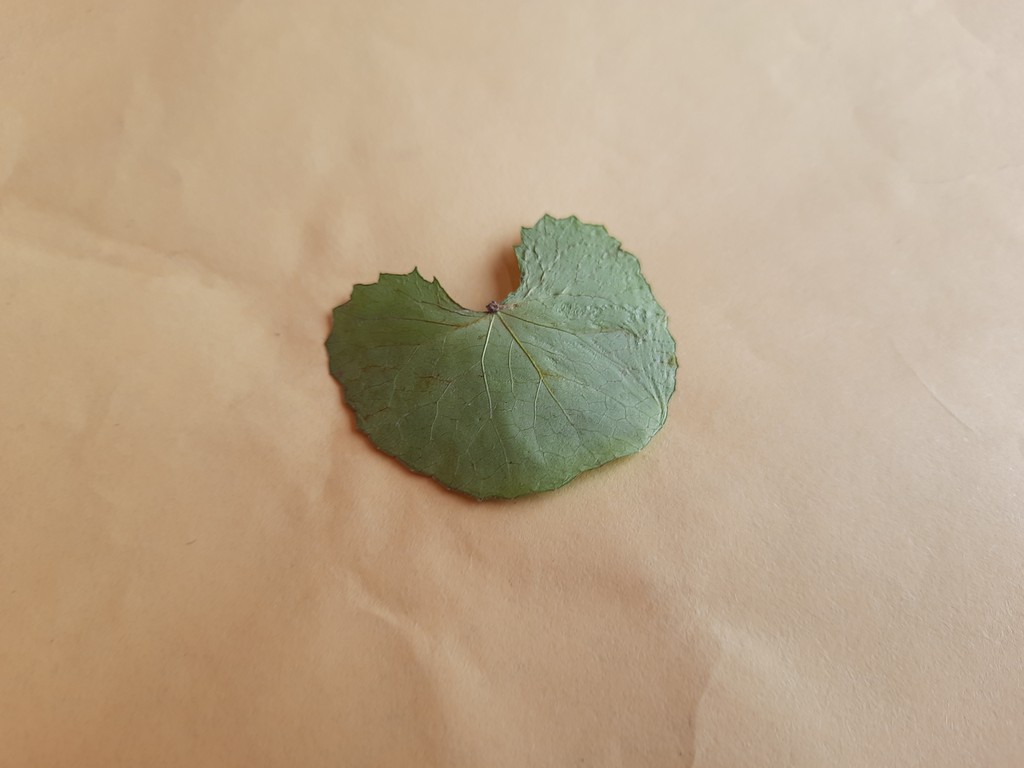
Label: Dried